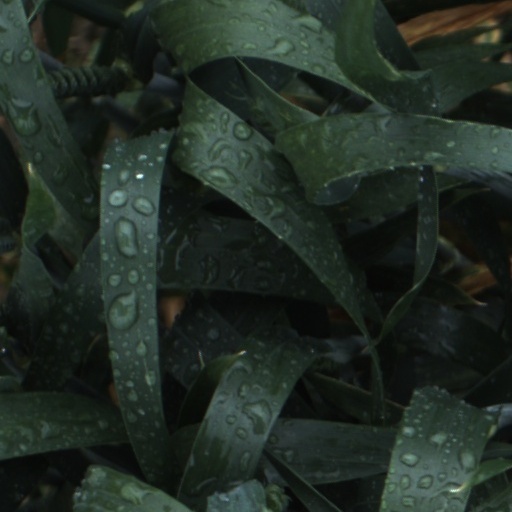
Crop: wheat